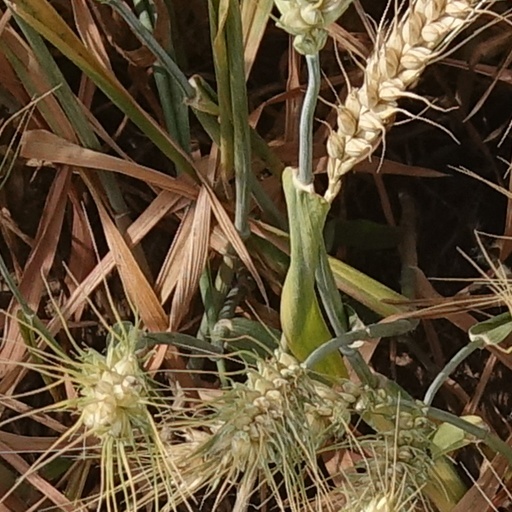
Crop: wheat